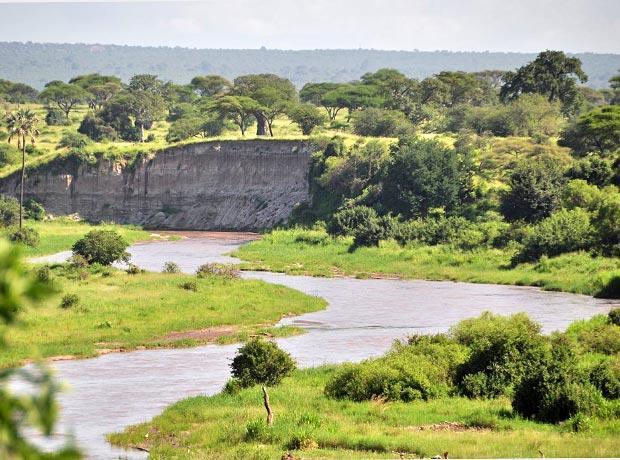
Eneo kubwa la wazi lenye chanzo cha maji mfano wa mto ulio zungukwa na uoto wa asili kama vile nyasi fupi, vichaka na miti iliyo tawanyika na kutengeneza mandhari nzuri kwaajili ya hifadhi ya wanyama pori.